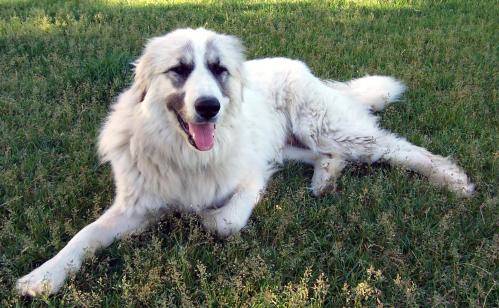
Label: dog